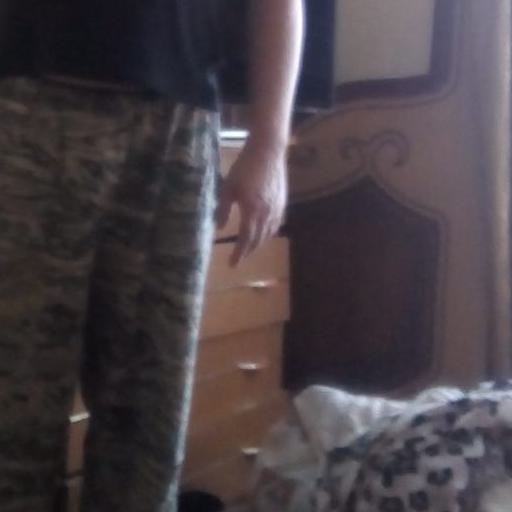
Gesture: no_gesture